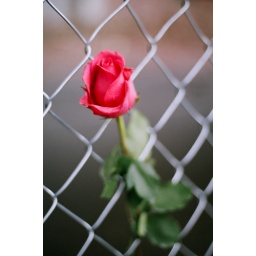
Someone placed flowers in the chain link fence across the street from the Rainier Cold Storage demolition in Georgetown.